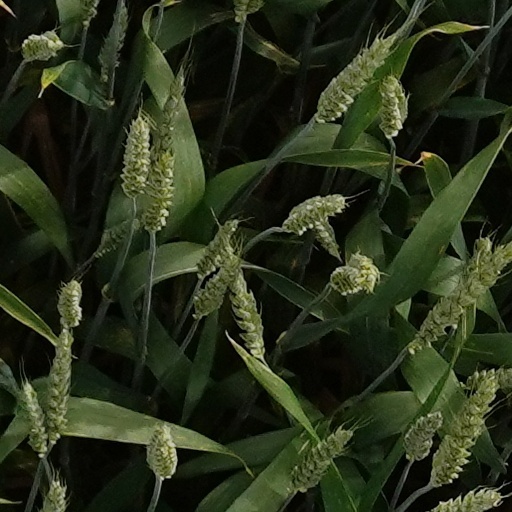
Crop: wheat